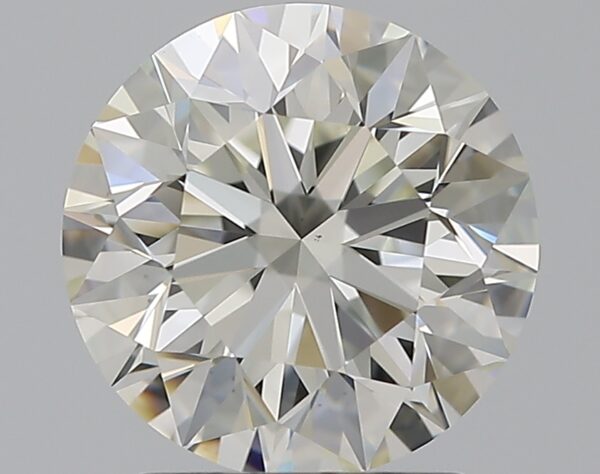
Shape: round
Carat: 2.01
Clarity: VS1
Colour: J
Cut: EX
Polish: EX
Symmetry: EX
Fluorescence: M
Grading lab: GIA
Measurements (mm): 7.96 x 8.02 x 5.08